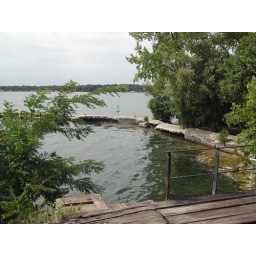
View southeast from railroad bridge near Beacon Bay Marina